Los Remedios (district)

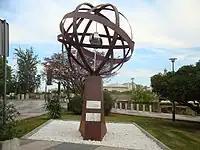
Sculpture to Elcano in the Plaza de Cuba near the Guadalquivir.

In 1945 the "Avenida de la Republica Argentina" was built and was to become, in the next two decades, the district's main artery into the centre of Seville. The avenue runs like a dividing line between Triana and Los Remedios, ending at "Plaza de Cuba", where the "Puente San Telmo" carries traffic over to "Puerta de Jerez" on the other side of the Guadalquivir.